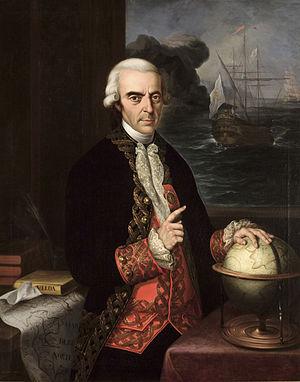
Au cours du XVIIIᵉ siècle, l'Académie des sciences organisa plusieurs expéditions scientifiques, outre-mers, afin de pouvoir répondre à un certain nombre de questions scientifiques, notamment sur la forme exacte de la Terre.
Liste des gouverneurs de la Louisiane française, depuis sa fondation par les premiers colons français et canadiens français venus s’installés dans cette région de la Nouvelle-France dès la fin du XVIIᵉ siècle jusqu’à la vente de la Louisiane en 1803 par Napoléon 1er aux États-Unis. Ces gouverneurs dépendent du gouverneur-général de la Nouvelle-France, mais la large distance entre La Nouvelle-Orléans et Québec permet aux gouverneurs de la Louisiane française d'avoir une certaine autonomie.
Le mouvement des Lumières qui prit pied en Espagne adhérait aux mêmes principes que ses équivalents dans le reste de l’Europe. Pour les ilustrados espagnols, la raison était l’outil essentiel permettant d’atteindre à la vérité et au regard de laquelle devaient être soumises à critique toutes les « vérités » héritées de la « tradition », en particulier celles qui s’appuyaient sur les préjugés, sur l’ignorance et sur la superstition, ou encore sur les dogmes religieux. Les seuls instruments auxquels l’on pouvait avoir recours étaient ceux procurés par la philosophie et la science. En mettant en application la connaissance ainsi acquise et en l’étendant à la société tout entière, l’homme sera en mesure de se perfectionner lui-même, de progresser, d’améliorer ses conditions de vie, de se libérer de l’ignorance et de la superstition, et de parvenir ainsi au bonheur, sans attendre de l’obtenir dans l’« autre vie ».
Antonio de Ulloa, né à Séville le 12 janvier 1716 et mort le 3 juillet 1795 à Cadix, explorateur, astronome, écrivain, militaire et gouverneur espagnol de la Louisiane.